Mona Nemer

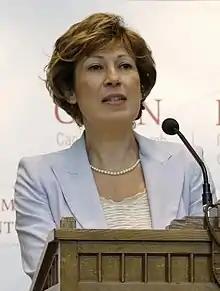
Nemer at UBC in 2008

Mona Nemer, (born 1957) is a Lebanese-Canadian scientist specializing in molecular genetics and cardiac regeneration. She was formerly a professor of pharmacology at the University of Montreal and the Director of the Cardiac Development Research Unit at the Institut de recherches cliniques de Montréal (IRCM) where she held a Tier 1 Canada Research Chair in Cardiovascular Cell Differentiation. She is a professor of biochemistry at the University of Ottawa's Faculty of Medicine, and also served as Vice-President, Research at the University of Ottawa from 2006 to 2017.